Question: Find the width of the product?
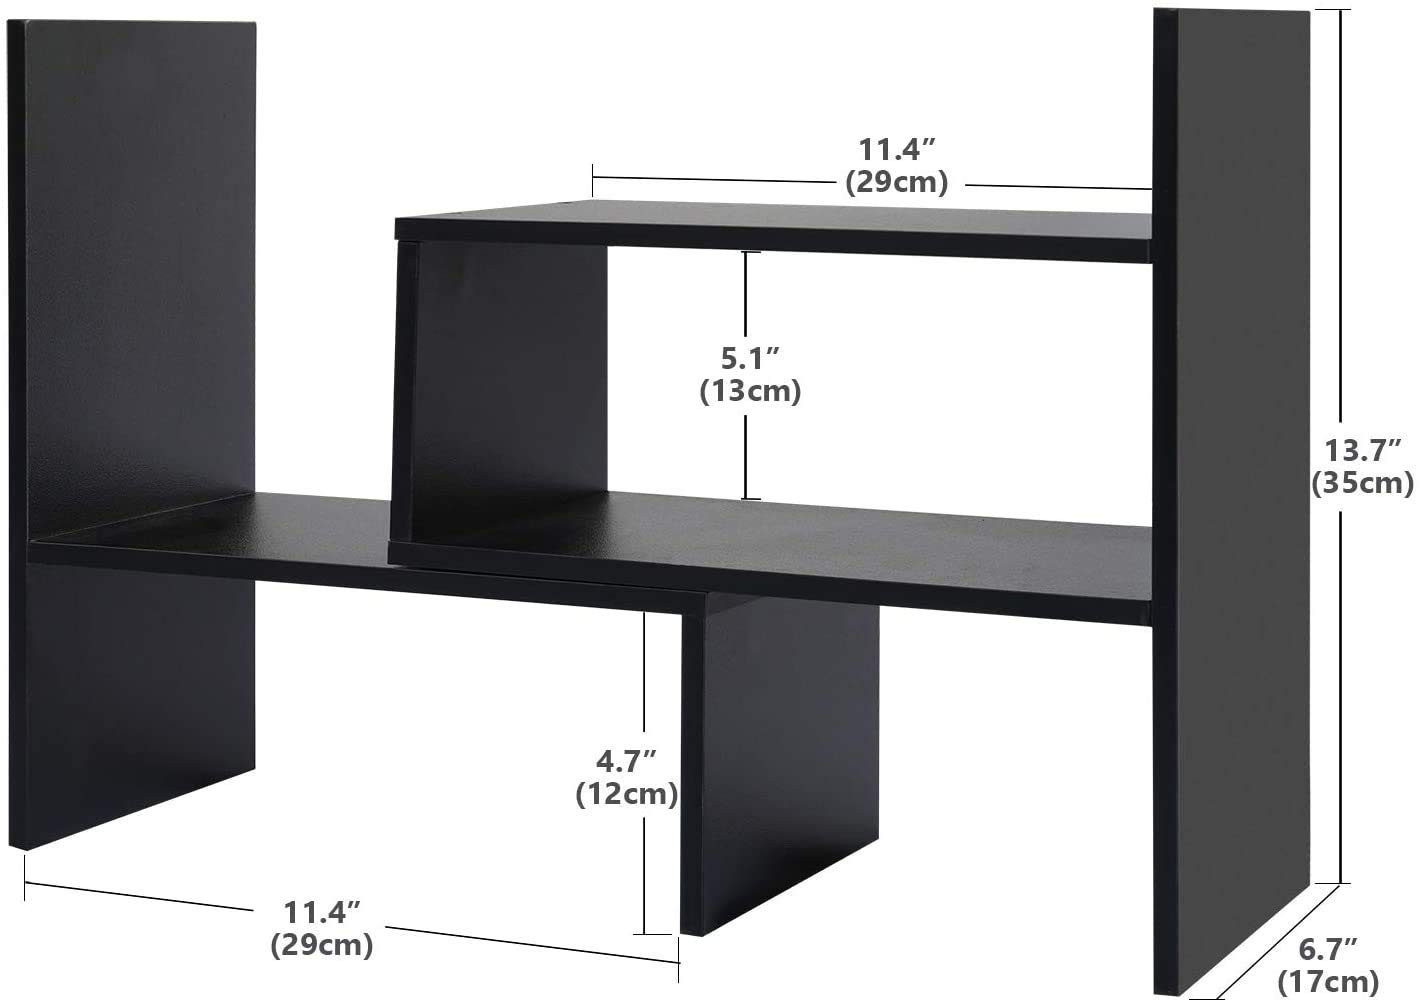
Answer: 29.0 centimetre